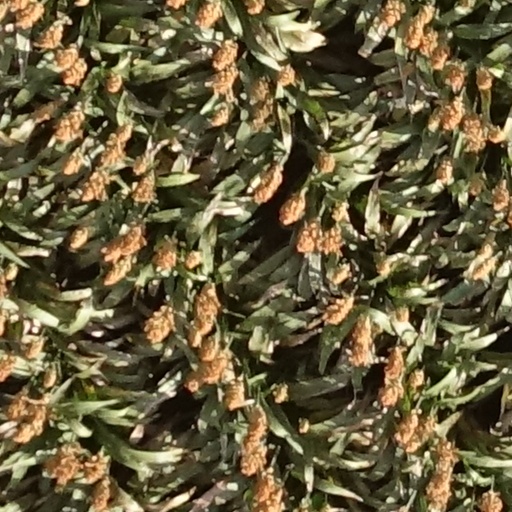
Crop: sorghum